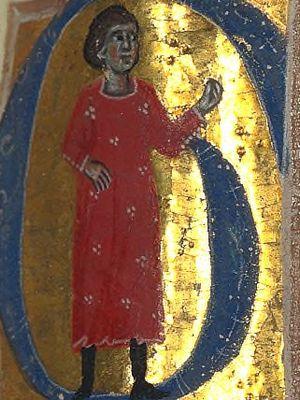
Cercamon était un jongleur. Son nom est un pseudonyme signifiant « Cherche-monde », ce qui rappelle l'itinérance des jongleurs, allant de ville en ville et de château en château pour vendre leur talent.